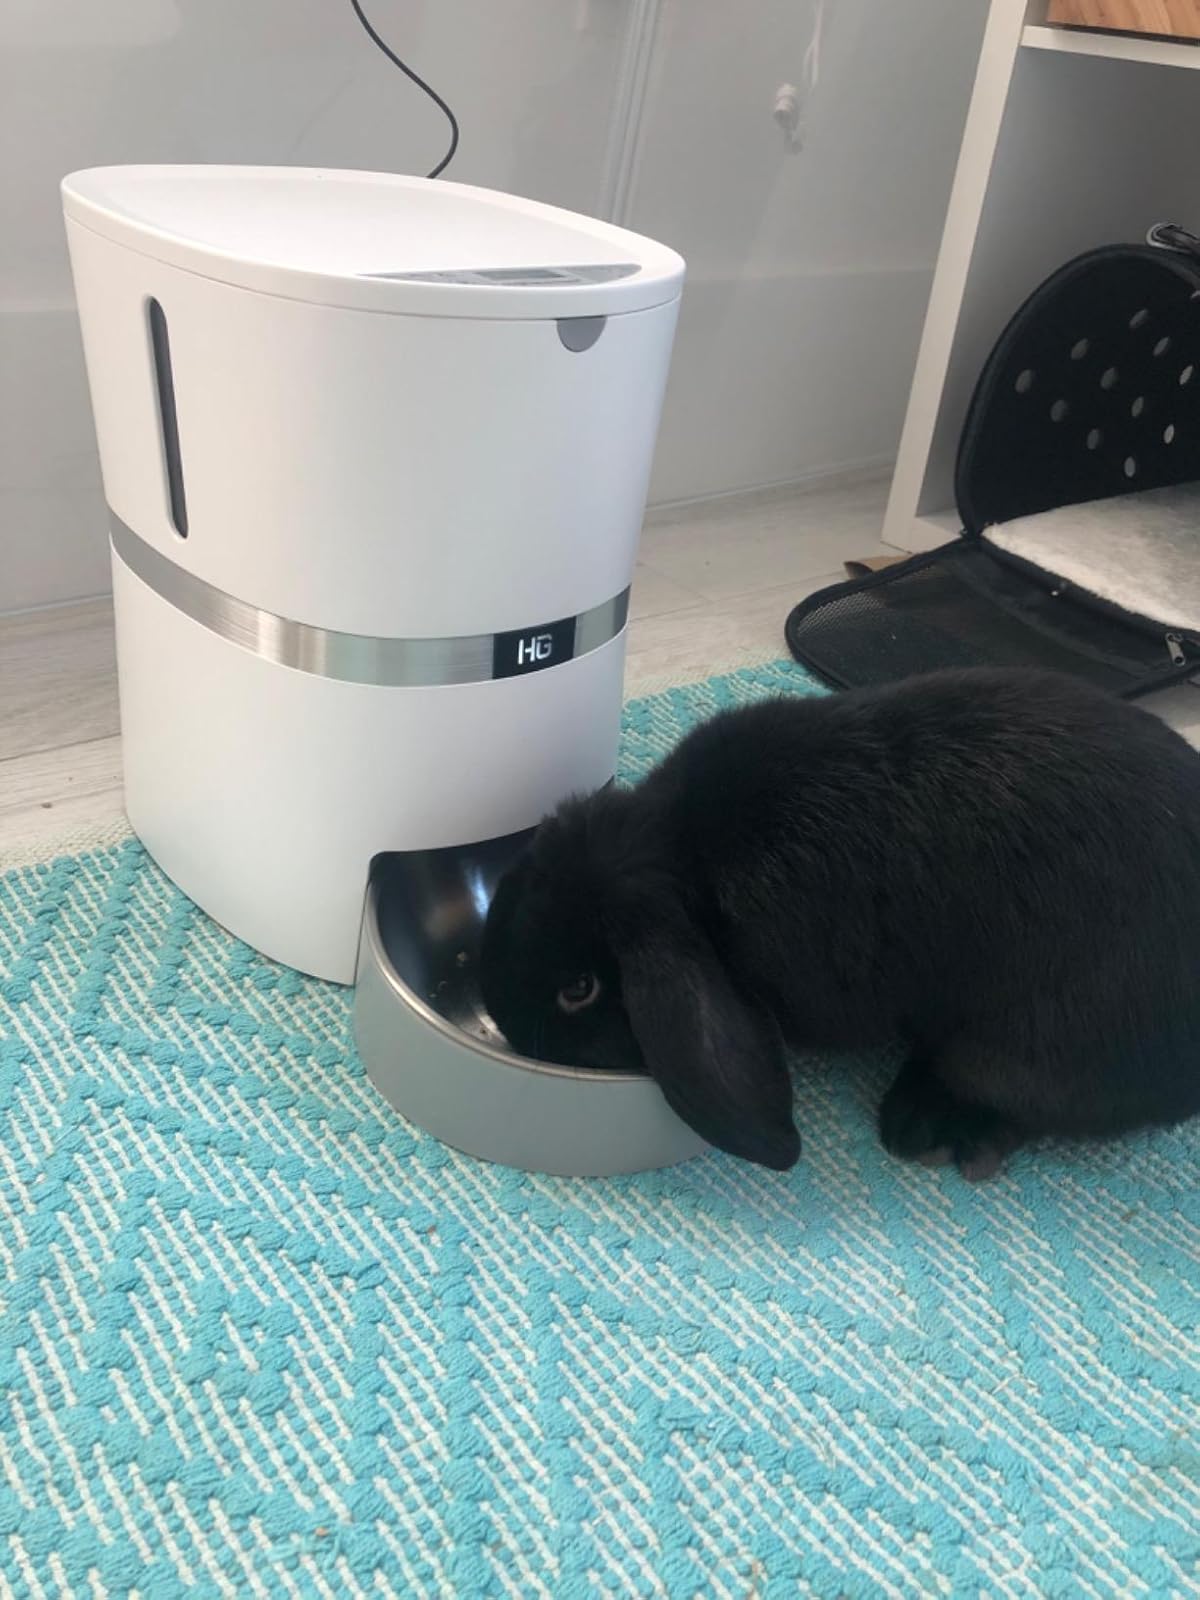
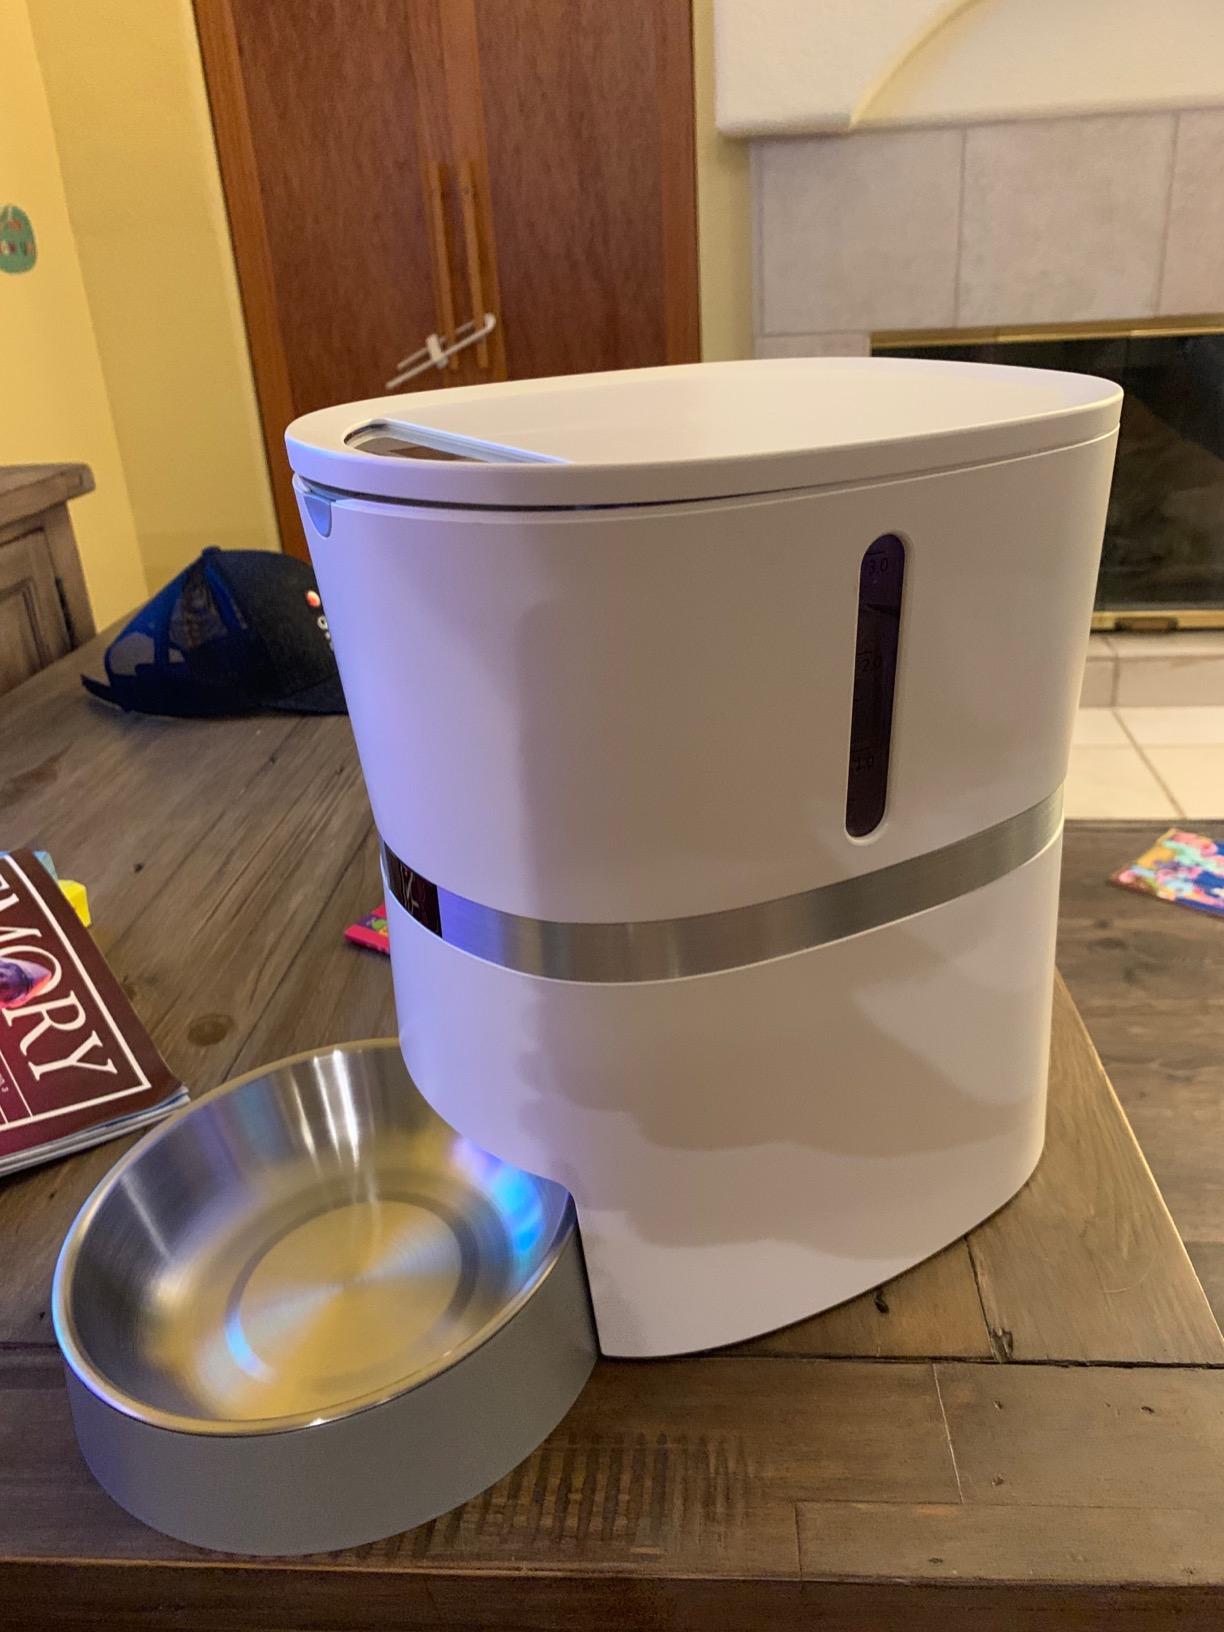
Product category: items_feeder
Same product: yes